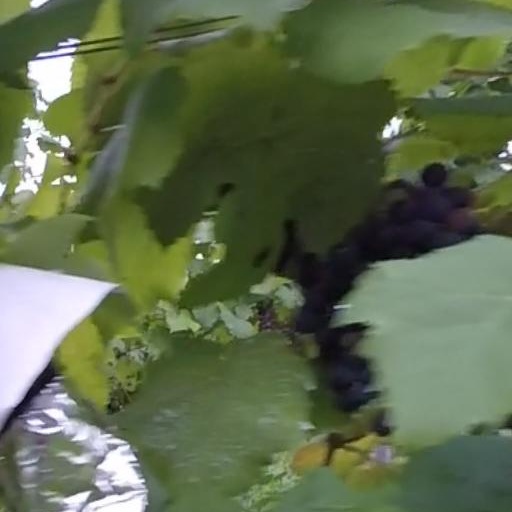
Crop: grape